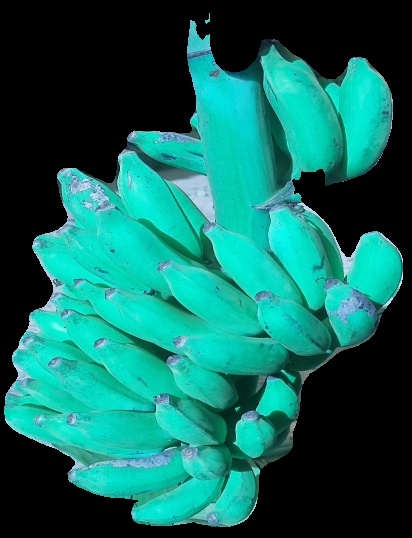
Variety: elakki-bale
Grade: grade3